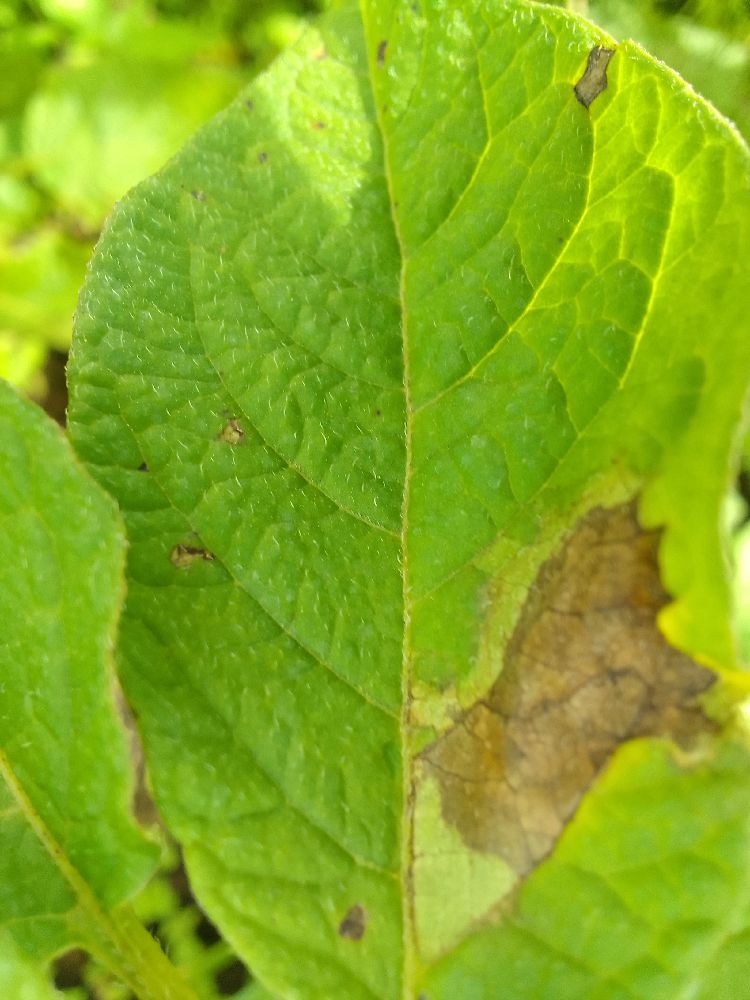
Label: Late blight